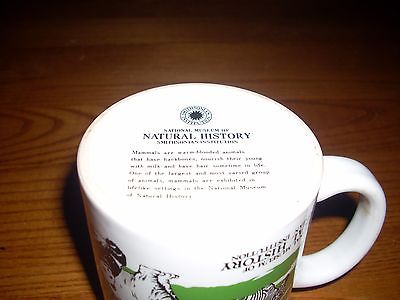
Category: mug